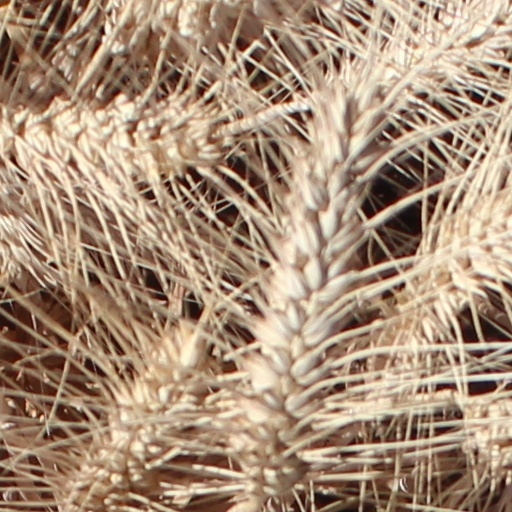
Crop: wheat